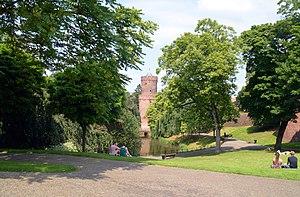
Nimègue est une ville de 172 000 habitants, située dans l'est des Pays-Bas, près de la frontière allemande. Nimègue se situe au sud-est de la province de Gueldre, dont elle fait partie, et est proche de la frontière avec les provinces de Brabant-Septentrional et Limbourg. C'est la plus ancienne ville des Pays-Bas, ancien camp romain. Nimègue fait partie de l'eurorégion Rhin-Waal créée en 1973, et à cheval sur l'Allemagne et les Pays-Bas.